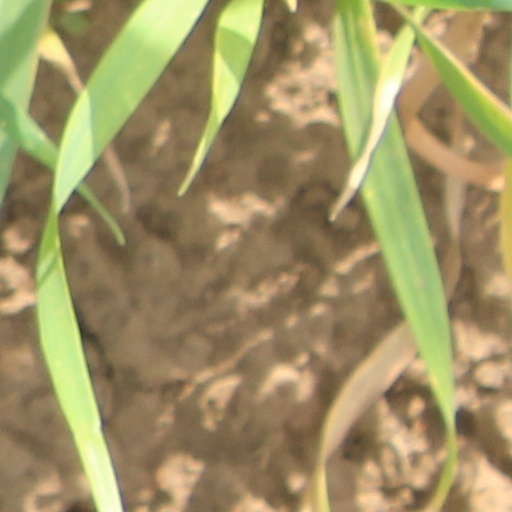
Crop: wheat